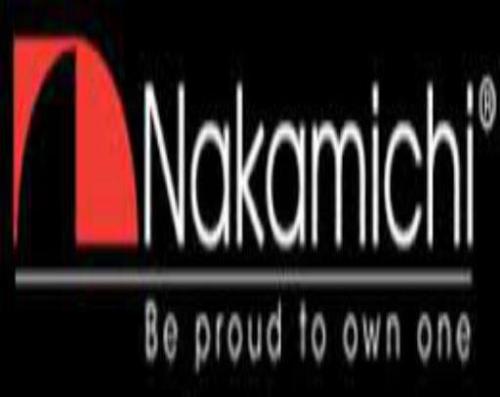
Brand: nakamichi-1
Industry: Necessities